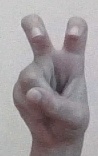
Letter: toot